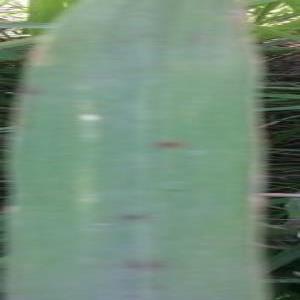
Disease: Brownspot